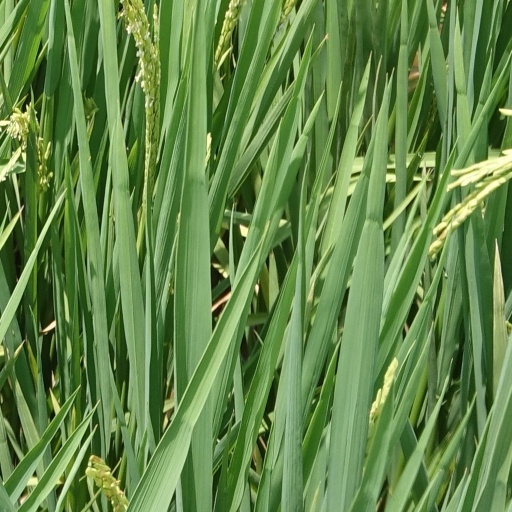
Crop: rice